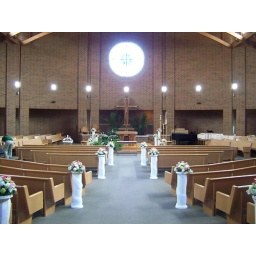
White columns topped with fresh flower arrangements line the main aisle at St. Francis Church, in Orland Park, IL.